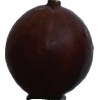
Label: gooseberry